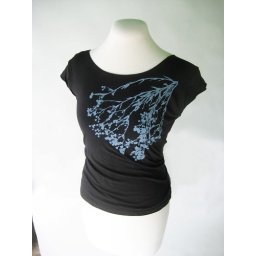
light blue print on black boat neck in front, scoop neck back